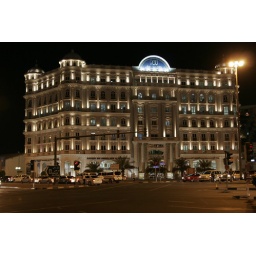
A building around Deira City Centre, Dubai. Its got a nice collection of old cars on the ground floor!